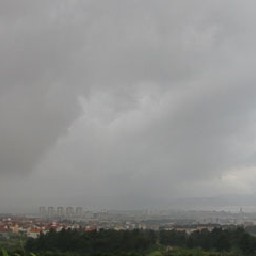
Cloud type: Nimbostratus (Ns)